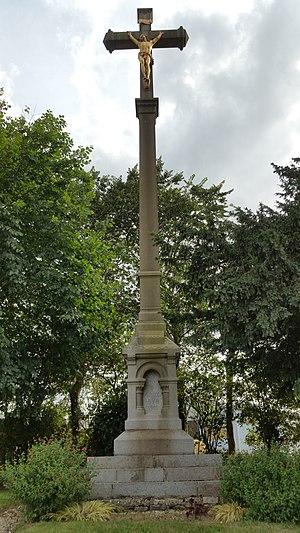
Calvaire de Bény-sur-mer
Bény-sur-Mer, une commune française du département du Calvados, dans la région Normandie, peuplée de 445 habitants.